Circular Quay

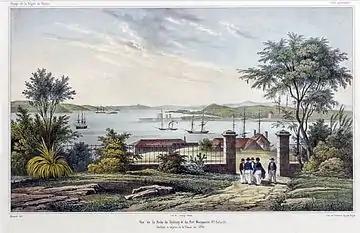
View east across Sydney Cove (Circular Quay) (c. 1841)

Sydney Cove, on which Circular Quay is located, was the site of the initial landing of the First Fleet in Port Jackson on 26 January 1788.